Trans-Alaska Pipeline System

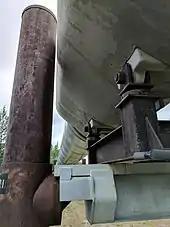
The pipeline simply rests on its supports; it is not actually welded or otherwise affixed in place. This is necessary because the air temperature swings by over from winter to summer, causing extreme heat expansion: the length of the pipeline changes by over 5 miles over the course of a year. The pipeline was constructed 11 miles "too long" to account for this.

Construction of the pipeline caused a massive economic boom in towns up and down the pipeline route. Prior to construction, most residents in towns like Fairbanks—still recovering from the devastating 1967 Fairbanks Flood—strongly supported the pipeline. By 1976, after the town's residents had endured a spike in crime, overstressed public infrastructure, and an influx of people unfamiliar with Alaska customs, 56 percent said the pipeline had changed Fairbanks for the worse. The boom was even greater in Valdez, where the population jumped from 1,350 in 1974 to 6,512 by the summer of 1975 and 8,253 in 1976.